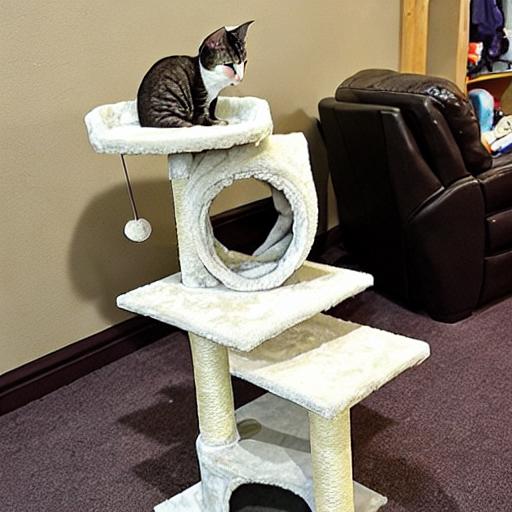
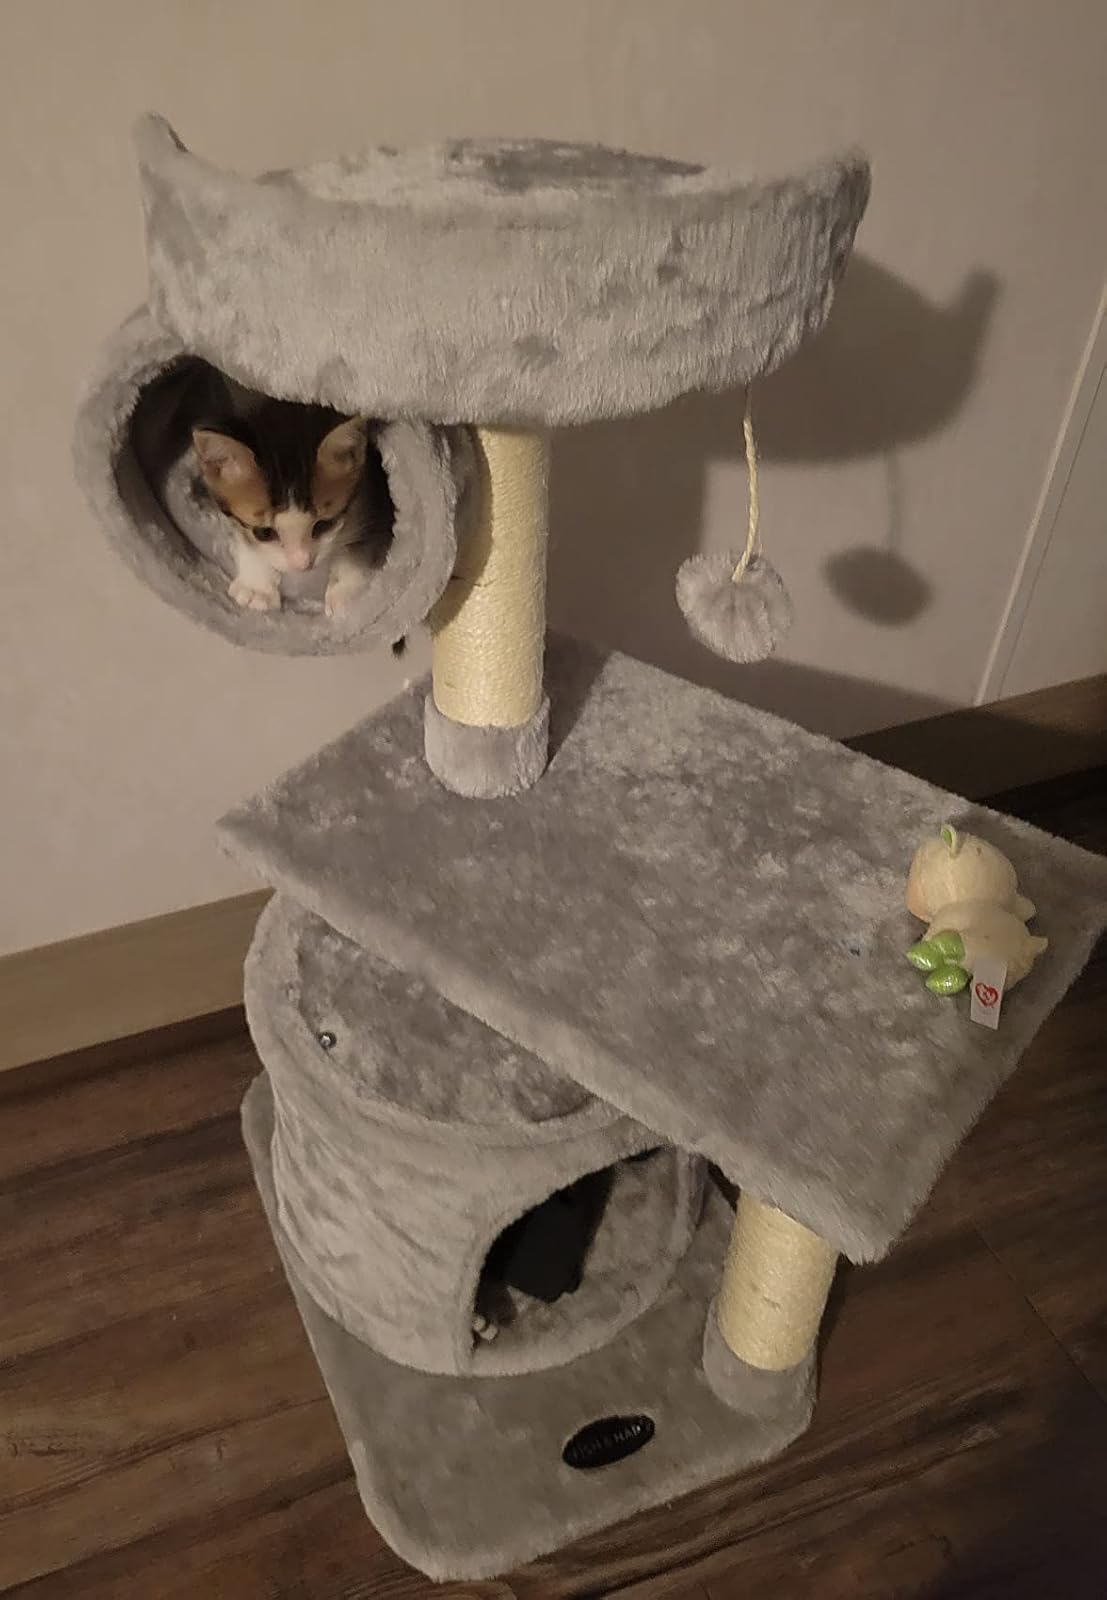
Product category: items_cat tree
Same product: no